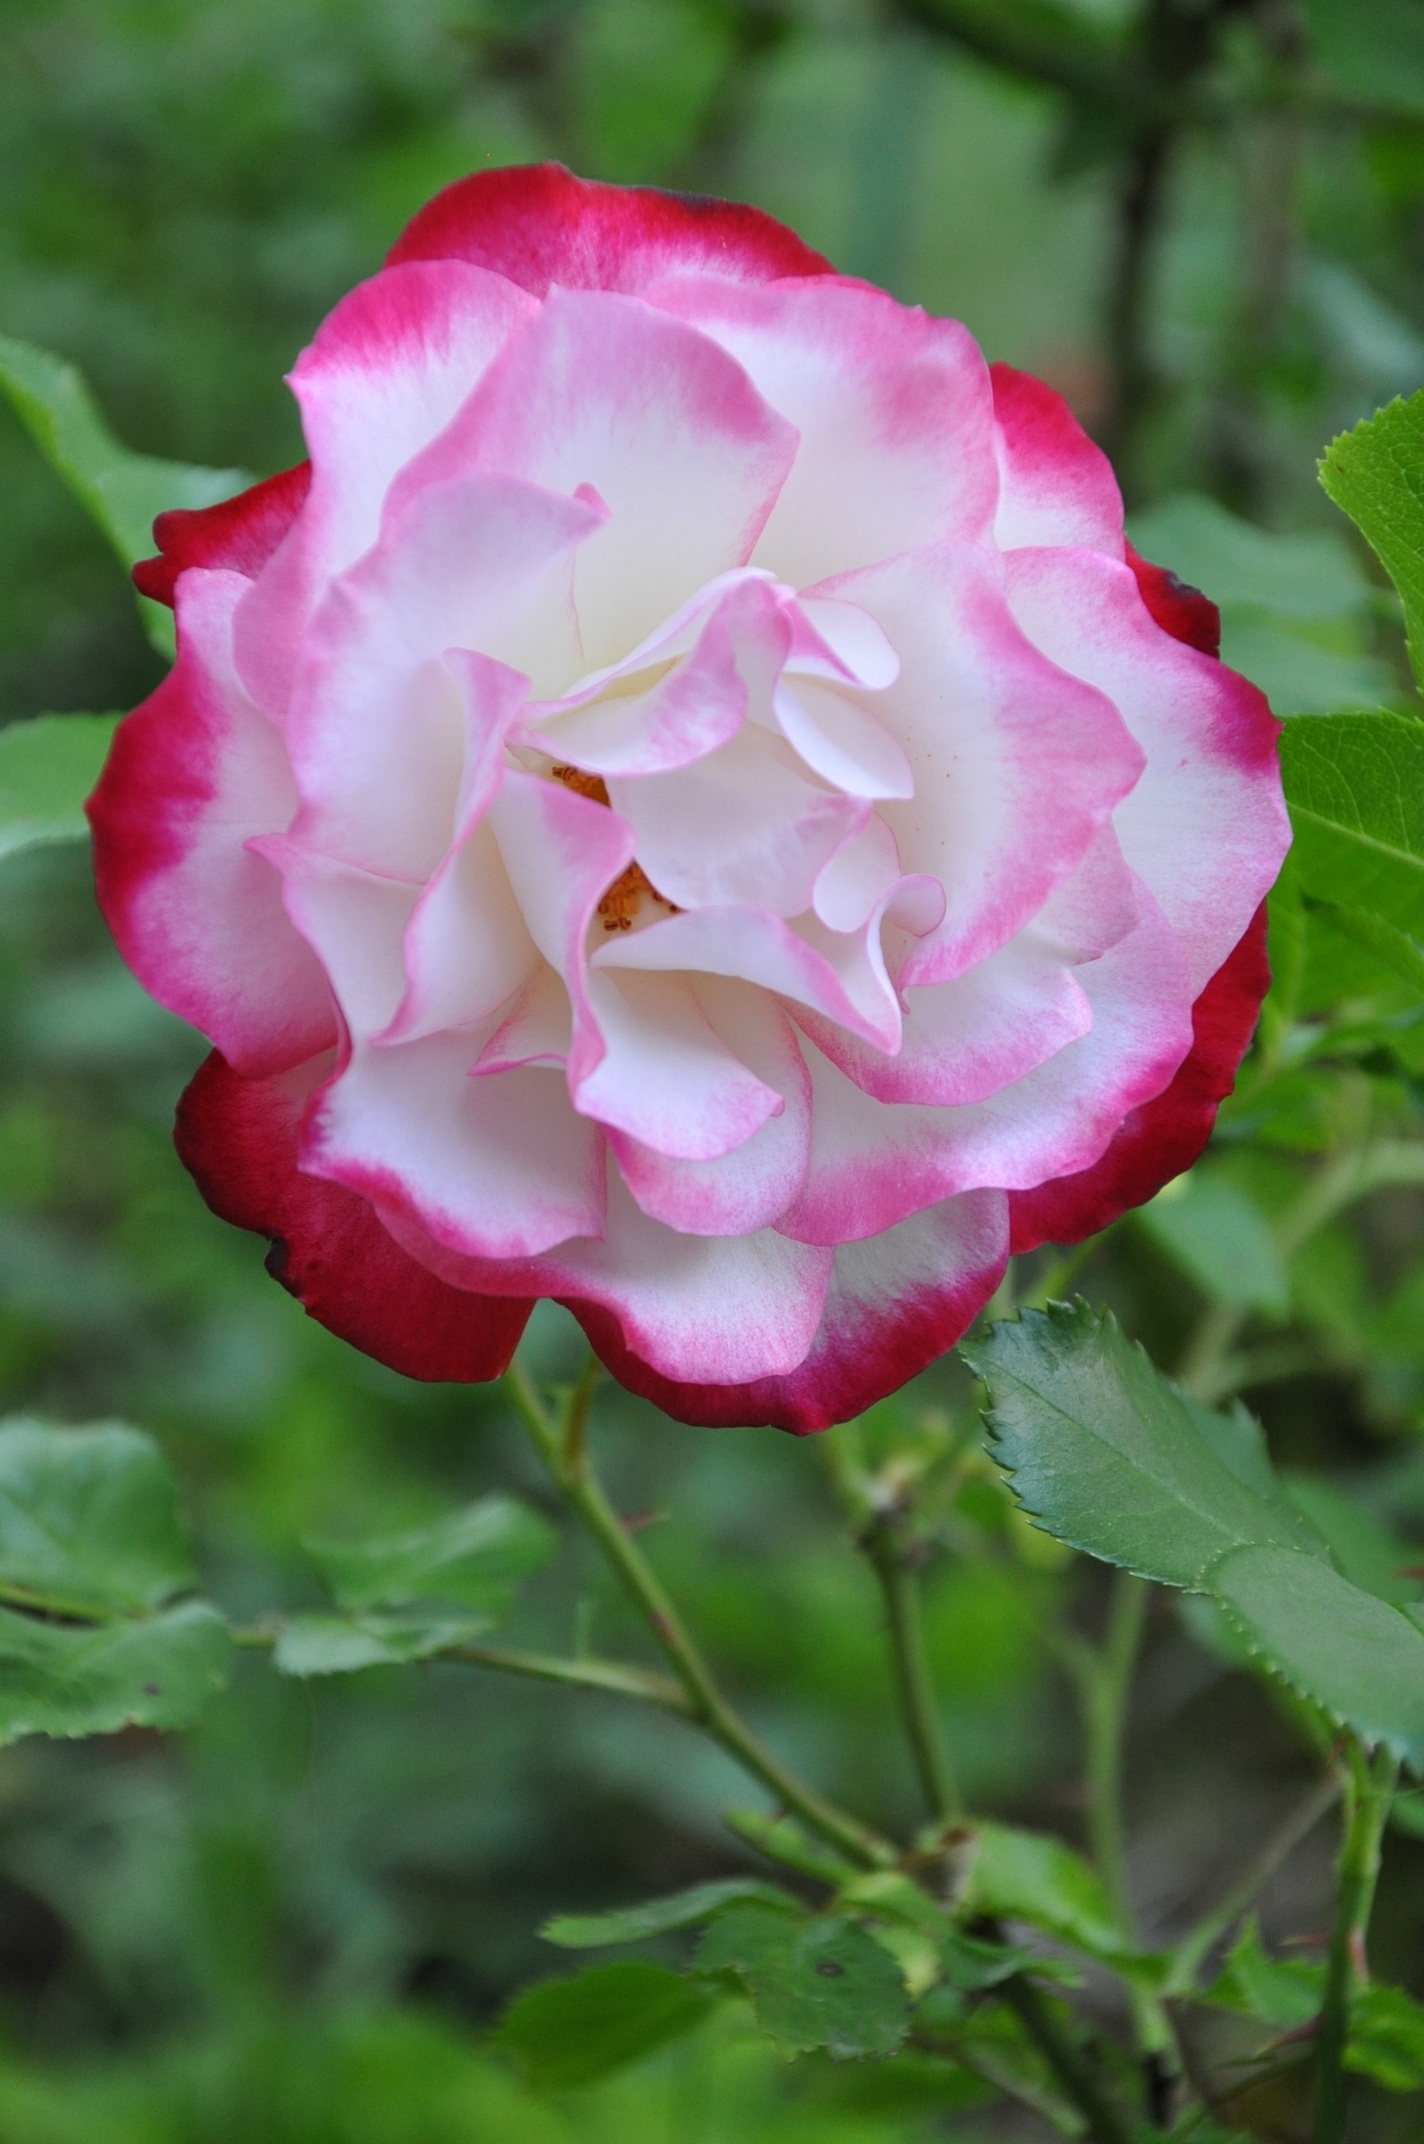
nature, plant, flower, petal, rose, garden, pink, flora, floribunda, pink flower, flowering plant, garden roses, rose family, land plant, rosa centifolia, rose order